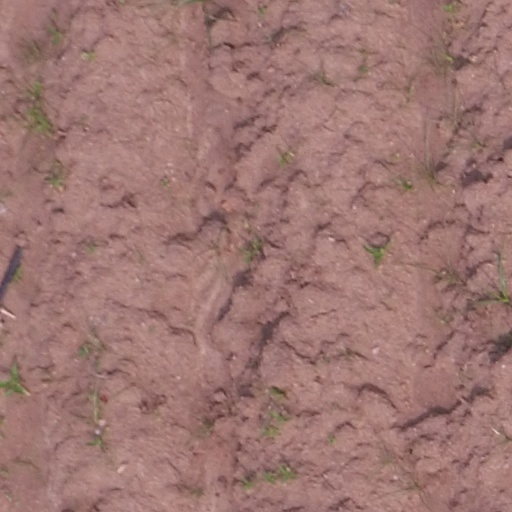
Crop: maize; corn